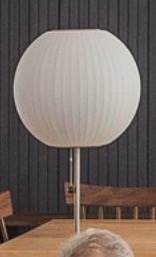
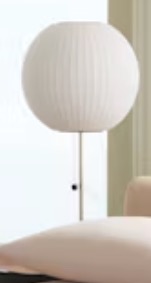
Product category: misc
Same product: yes